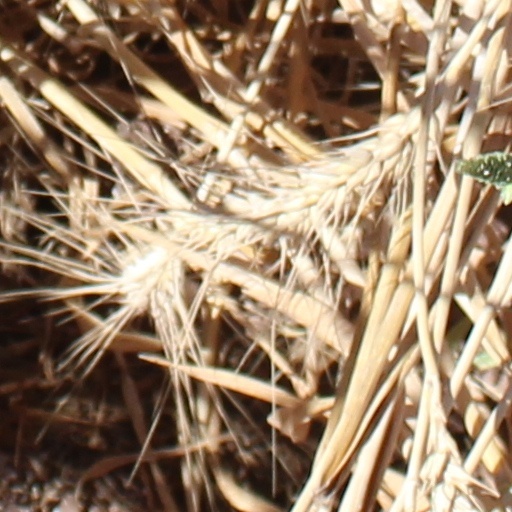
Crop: wheat